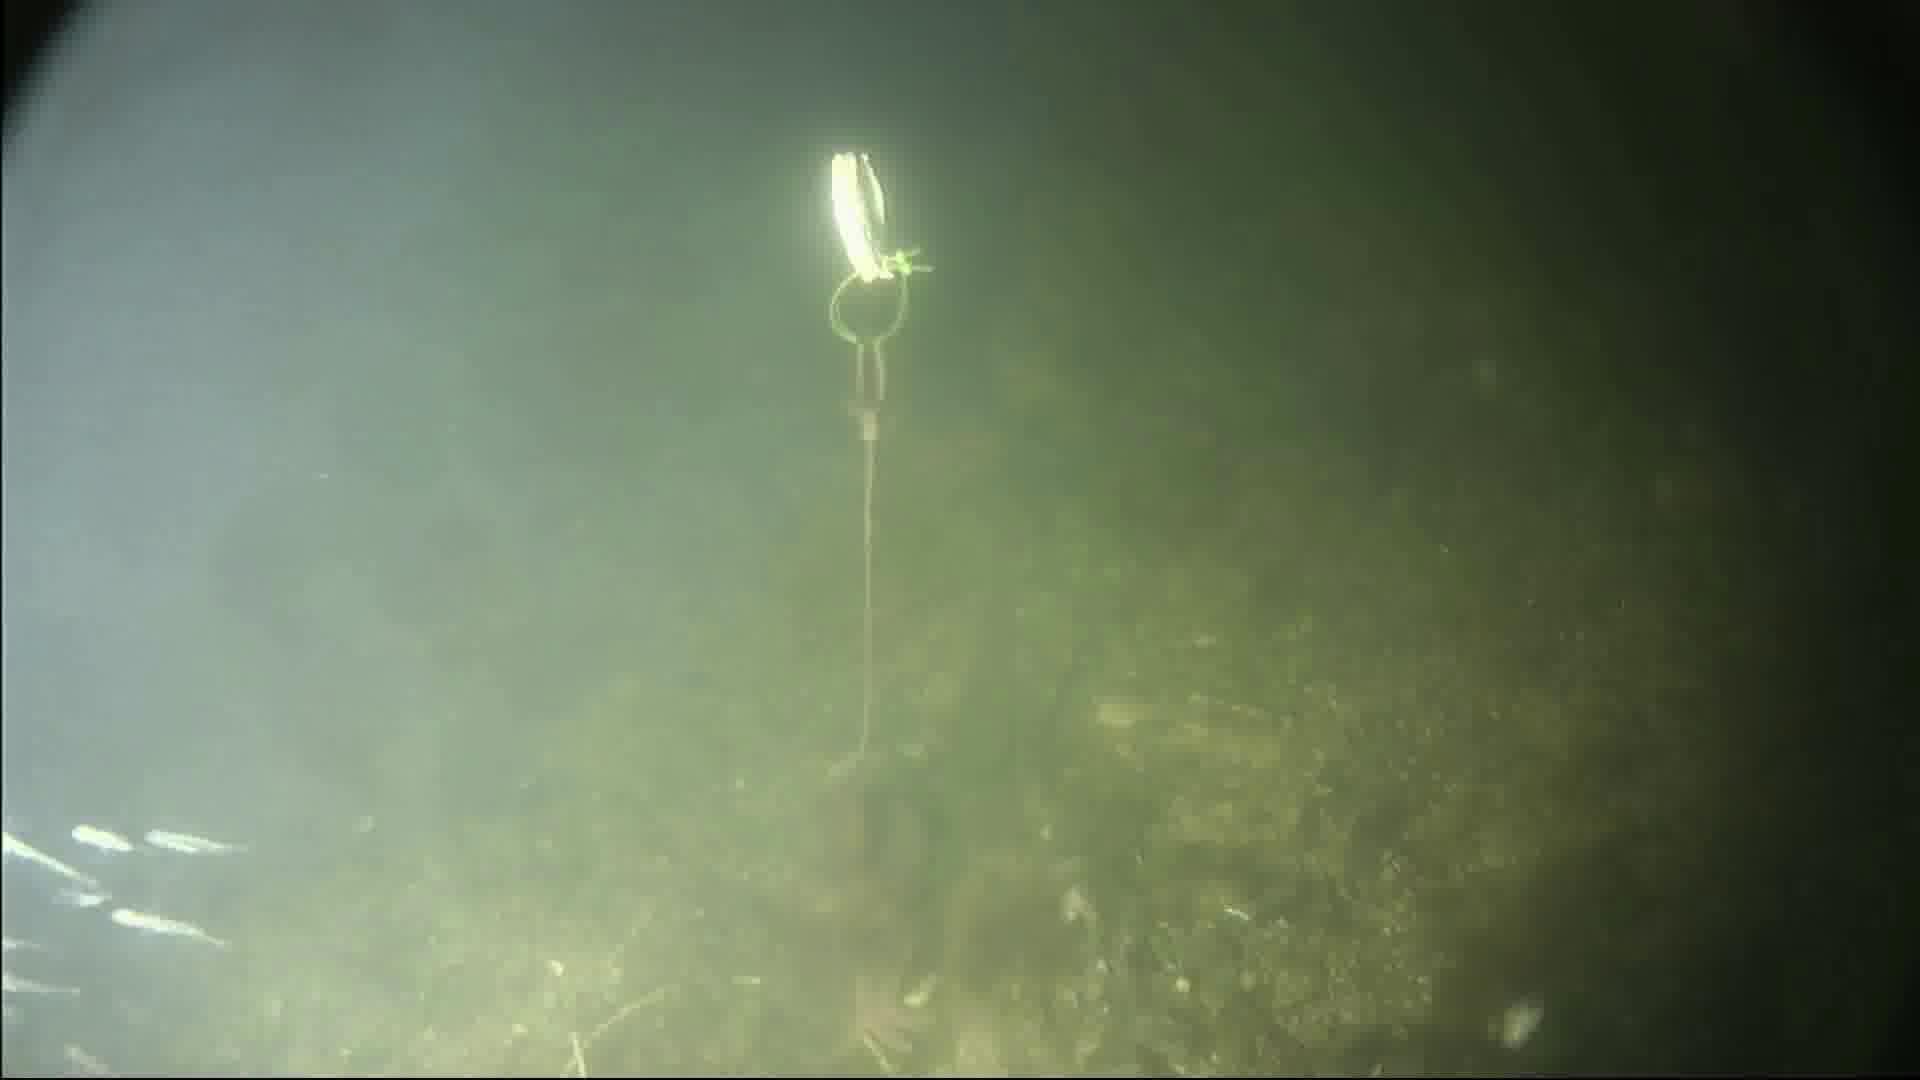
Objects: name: starfish
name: crab
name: small_fish